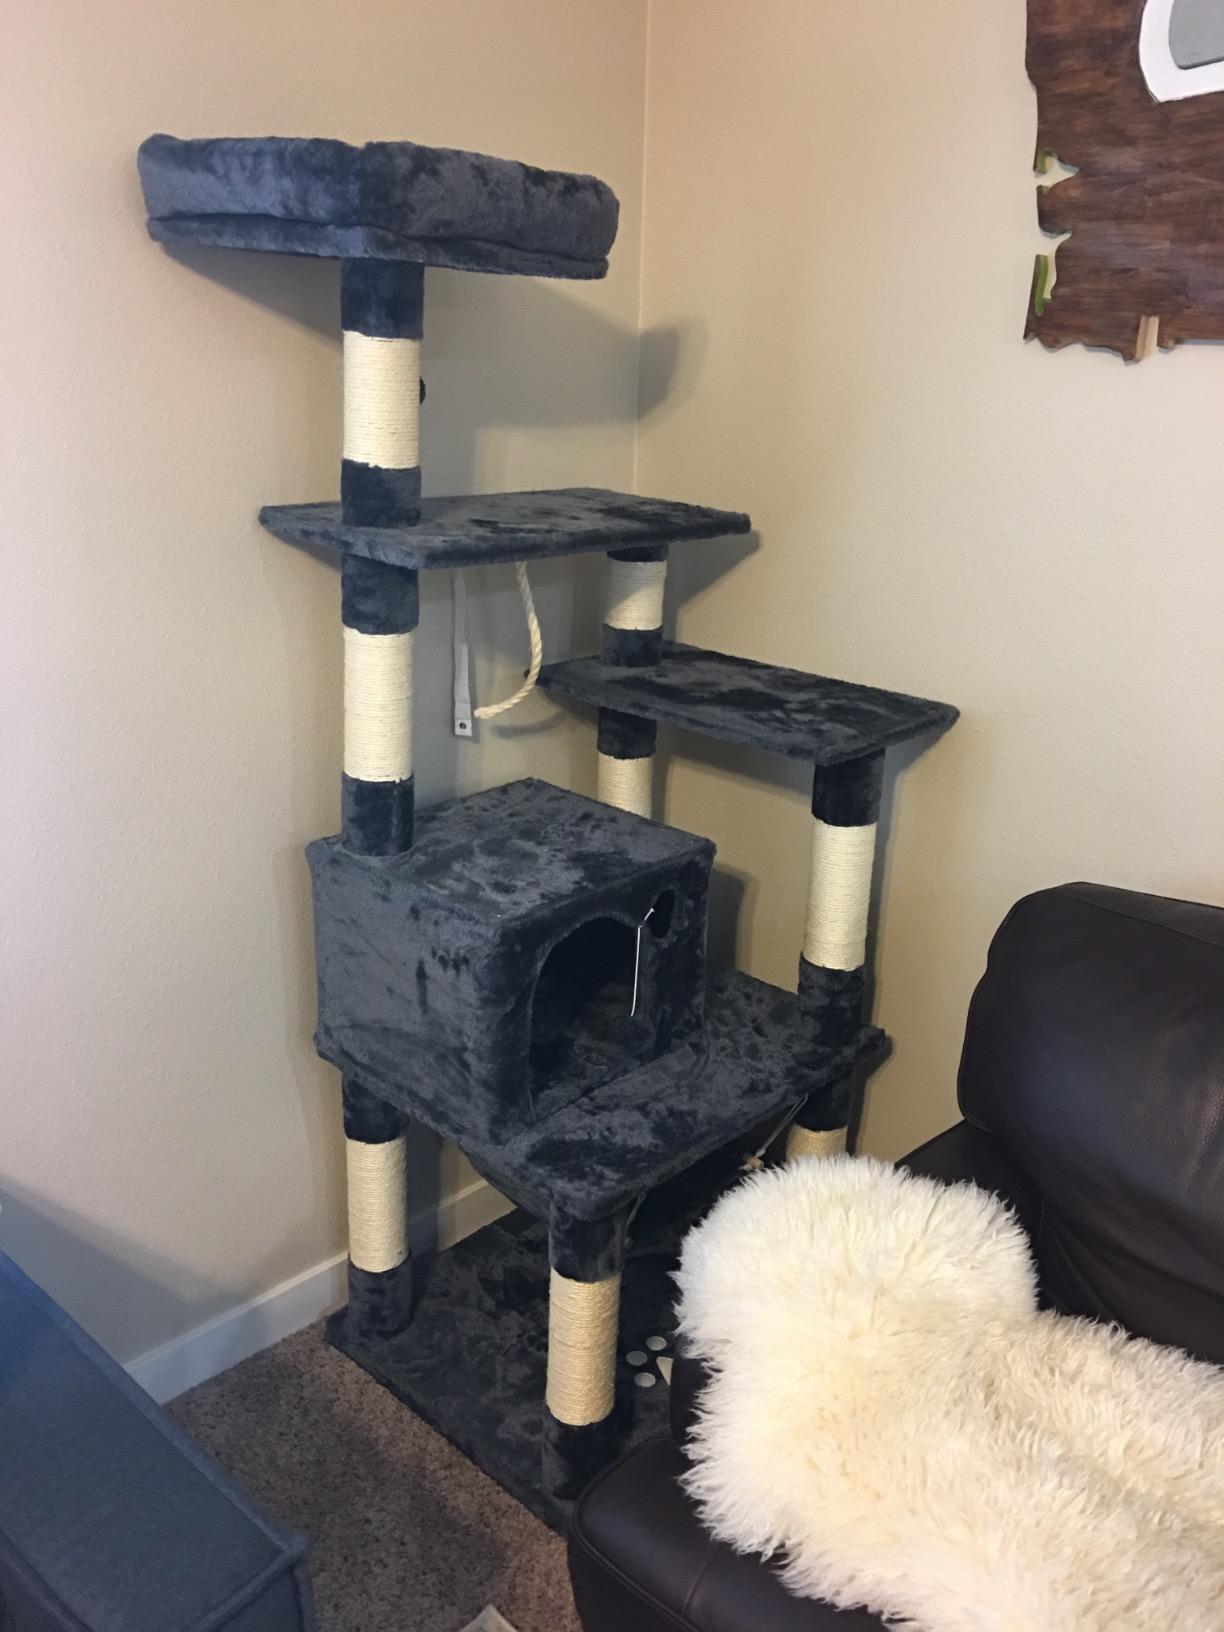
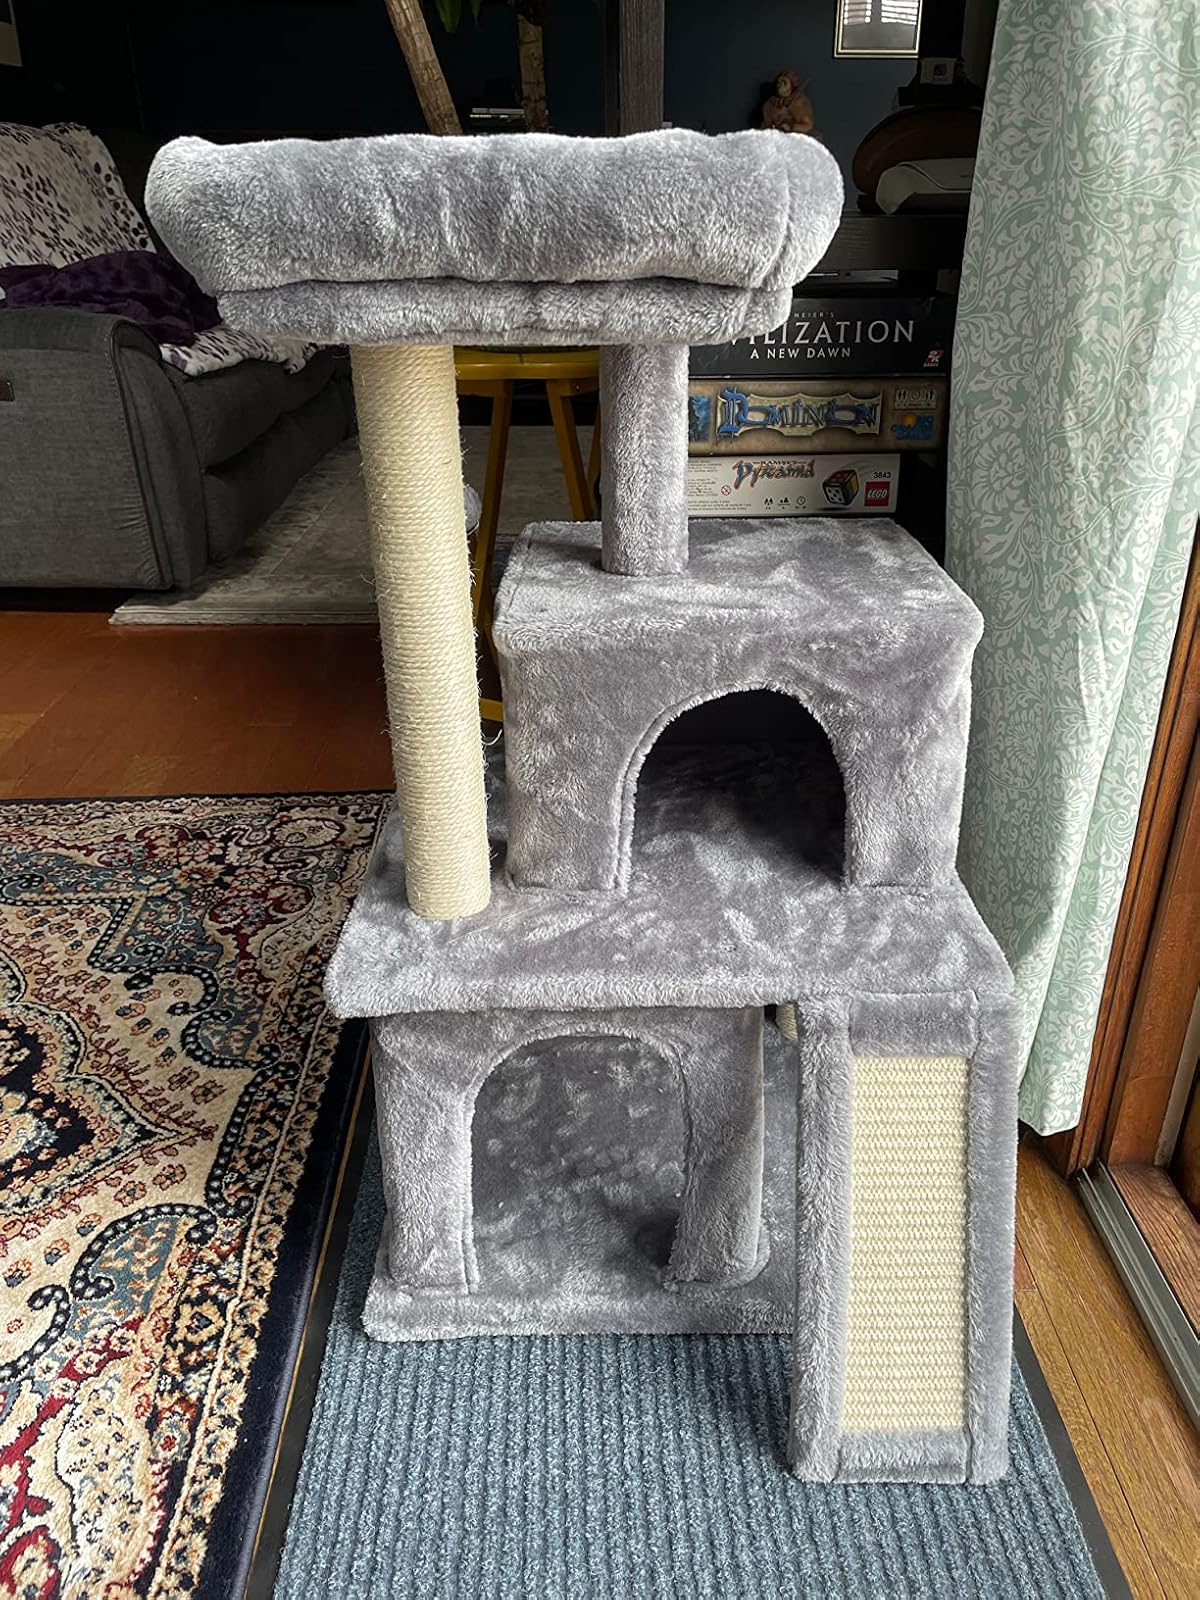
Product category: items_cat tree
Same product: no